University of Tampere

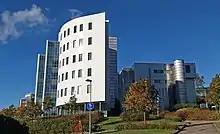

The institution was established in 1925 as the Civic College in Helsinki teaching public administration, organisation management and journalism with an inaugural intake of 72 students. In 1930, a total of 195 students were enrolled at the college and its name was amended to the School of Social Sciences. Similarly, the institution's vocationally oriented bachelor's degrees were expanded into municipal administration, public law, child protection, and civic education as well as a master's degree in social sciences.